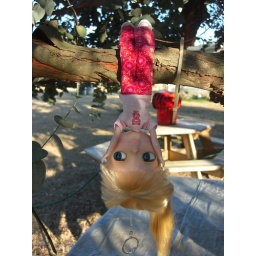
Swingin like a monkey in a tree